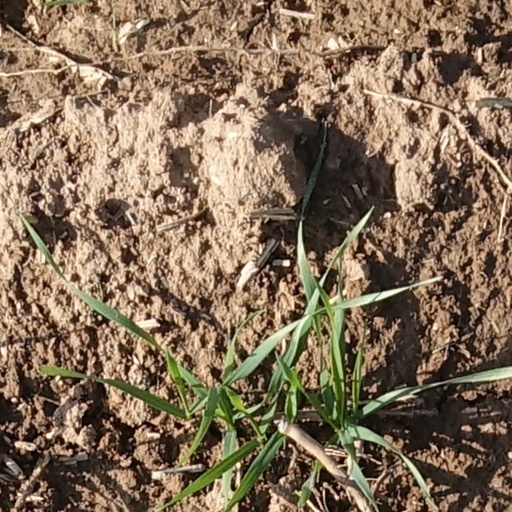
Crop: wheat